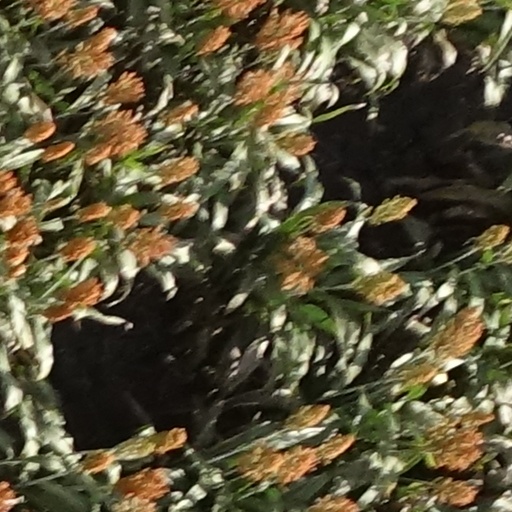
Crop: sorghum